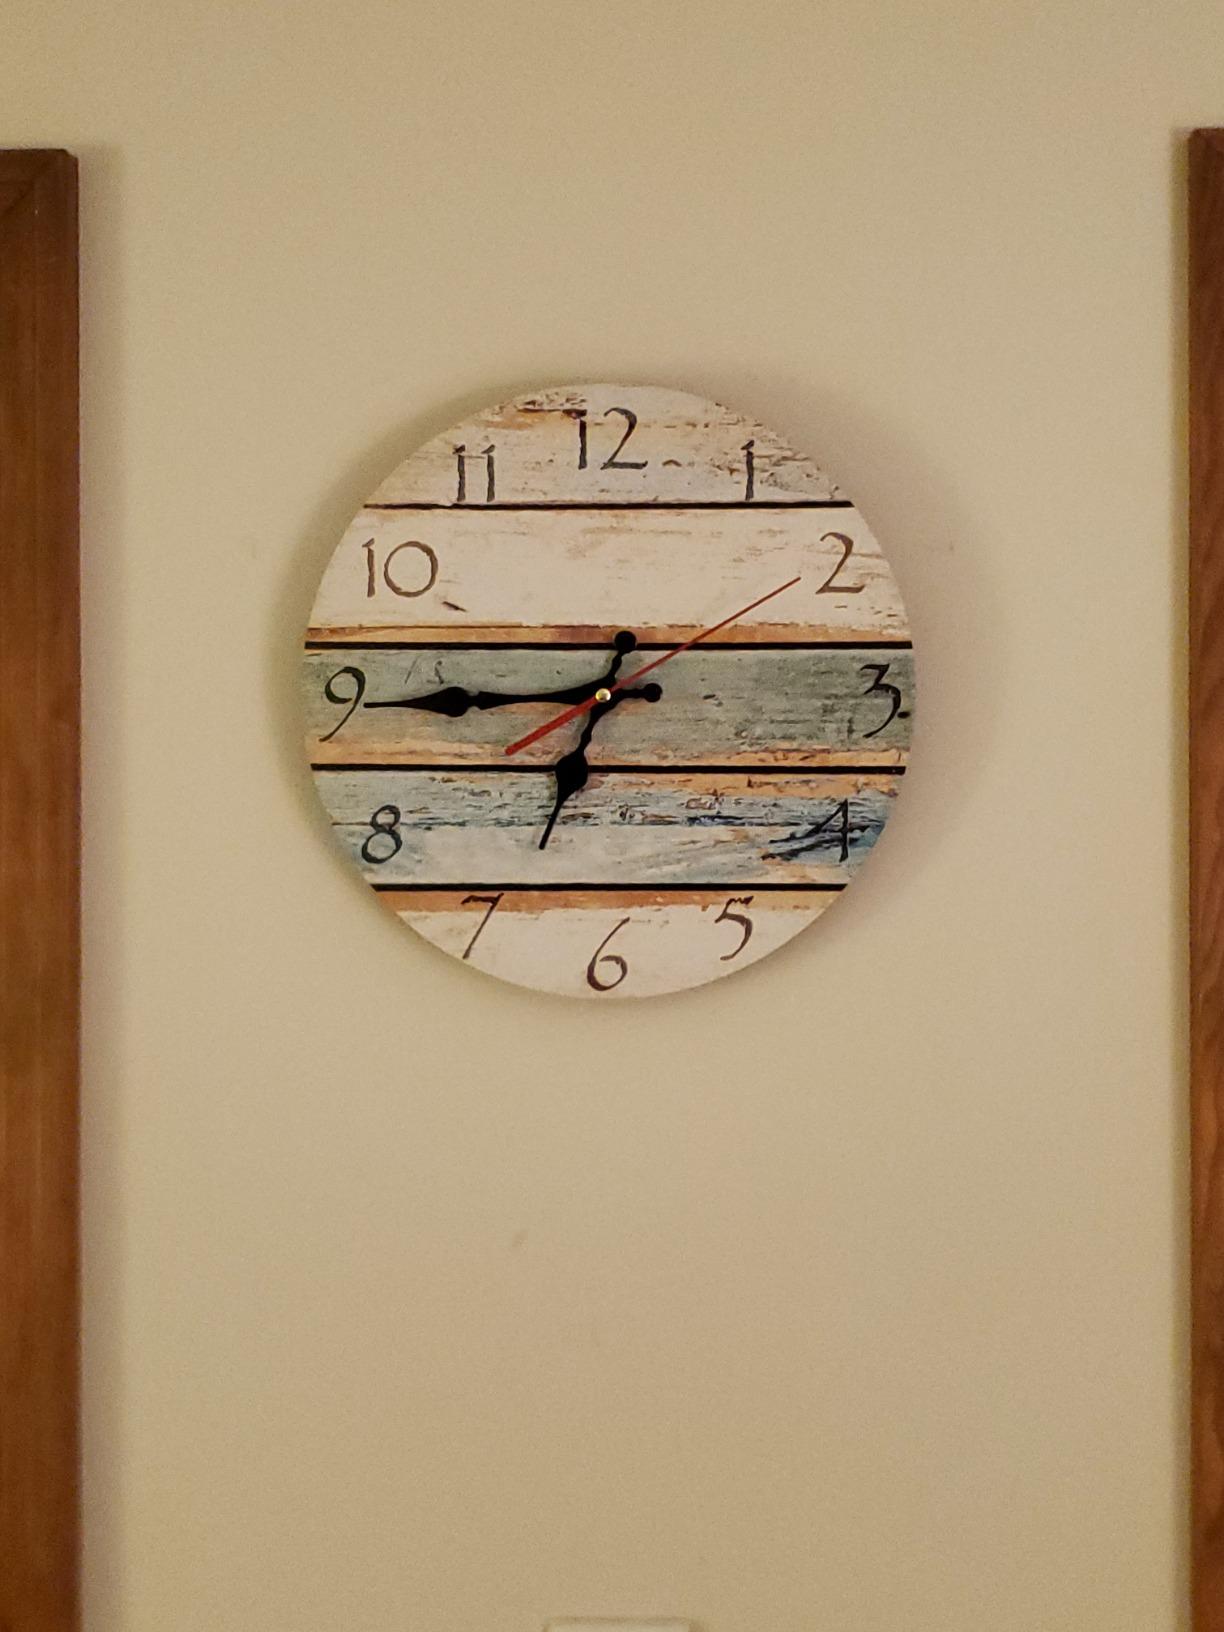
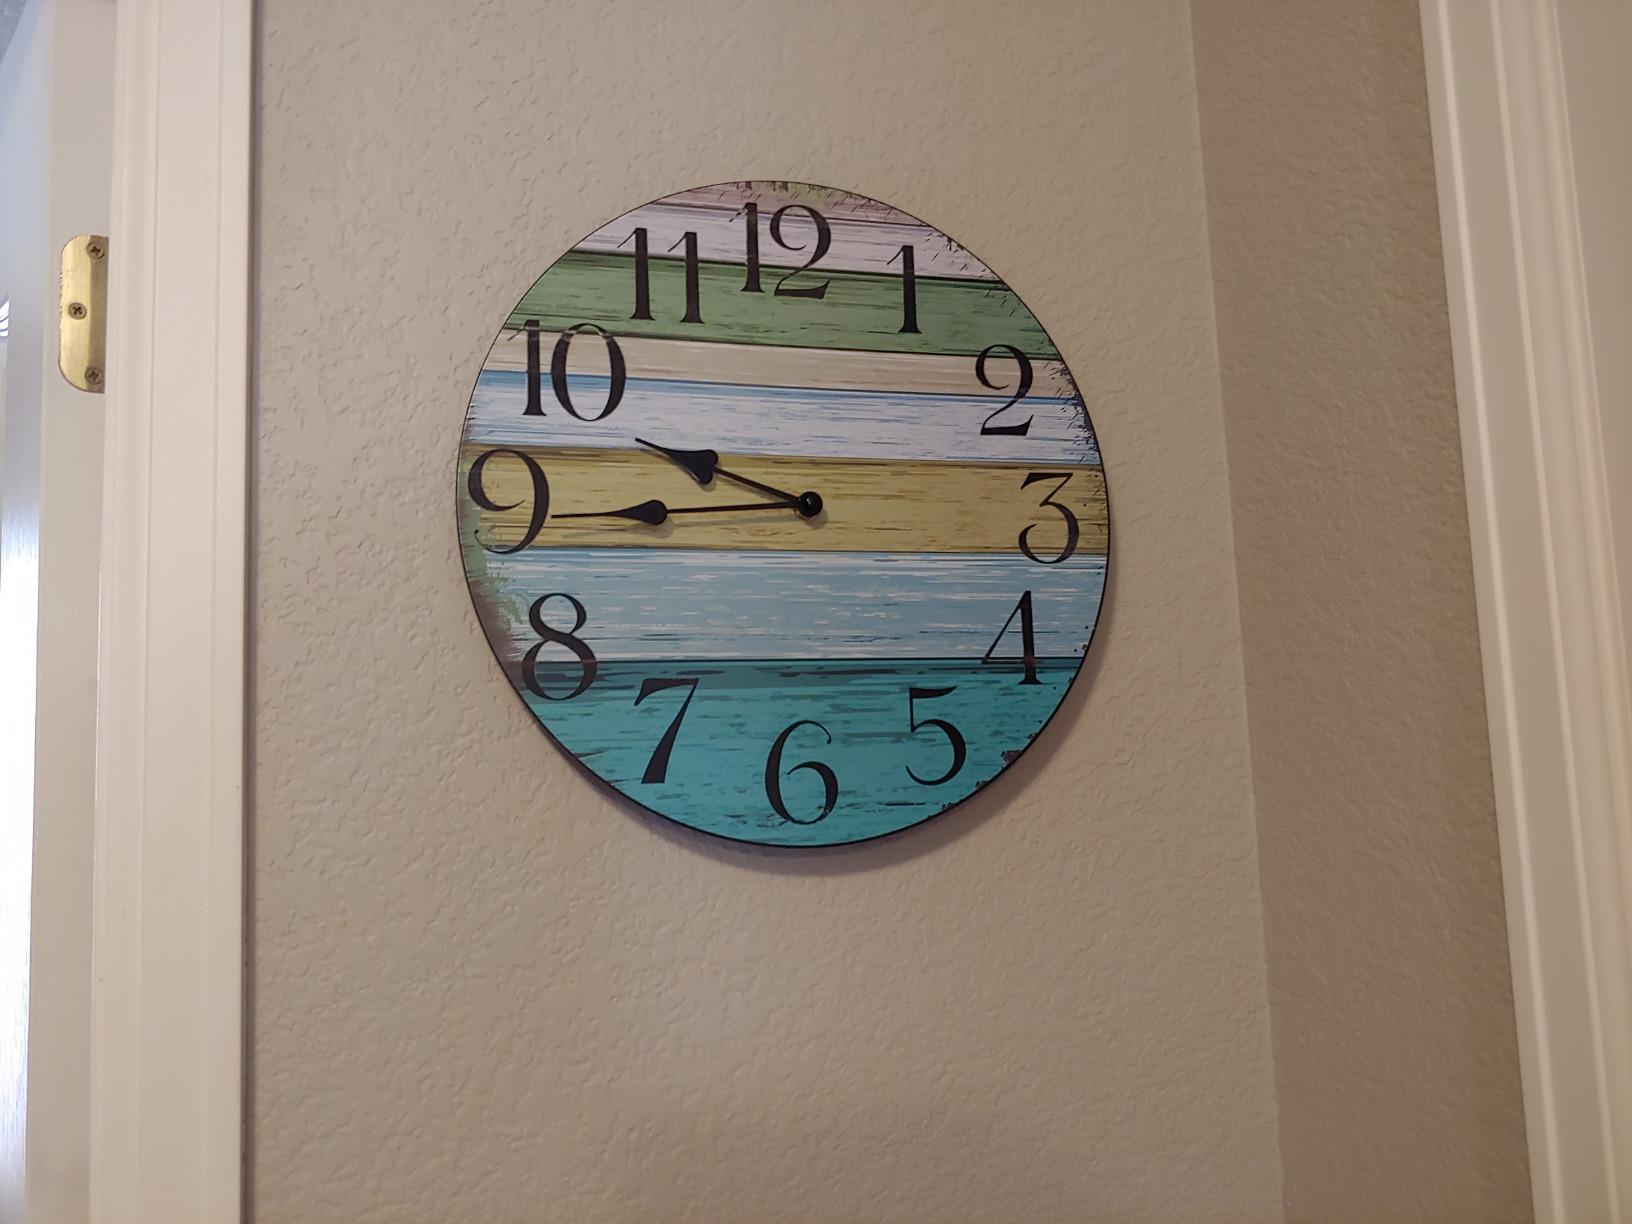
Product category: clock
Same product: no